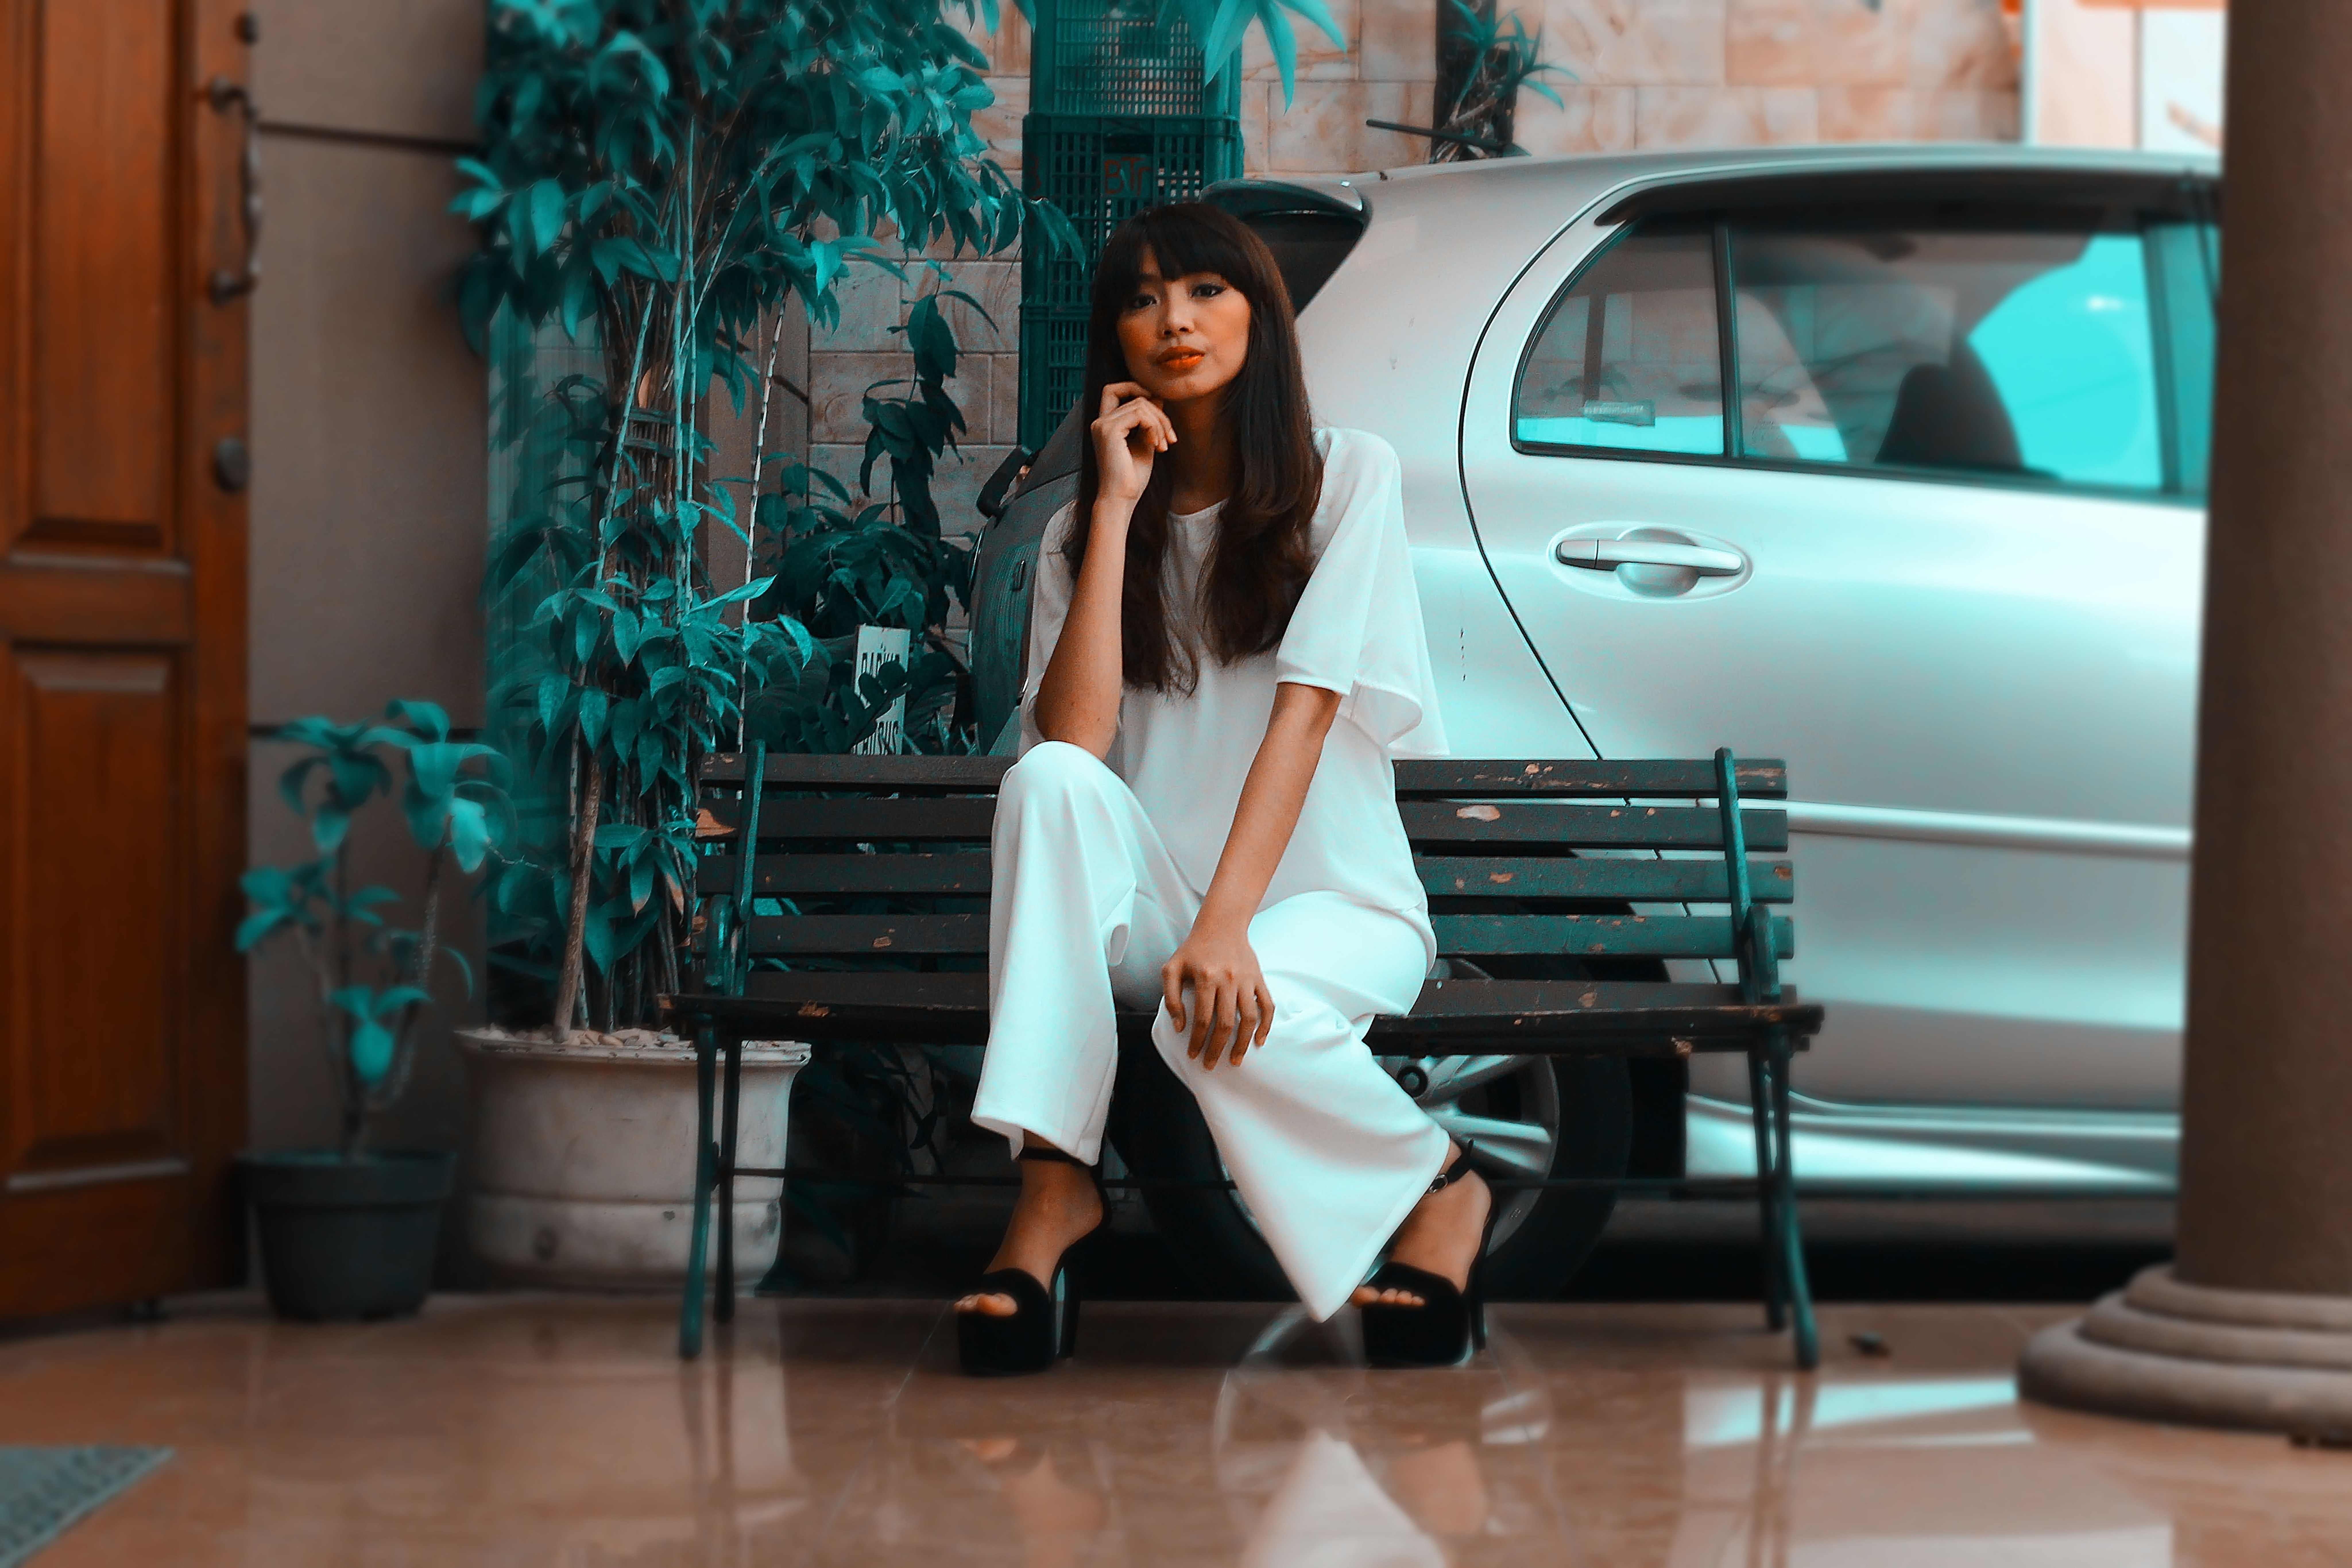
snapshot, shoulder, fashion, dress, girl, photo shoot